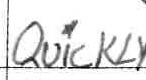
Label: quickly